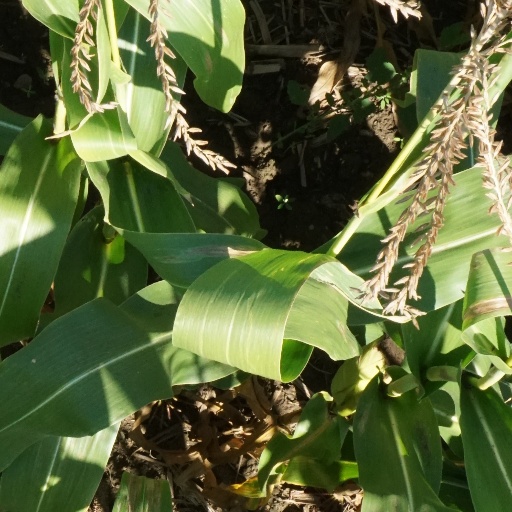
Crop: maize; corn